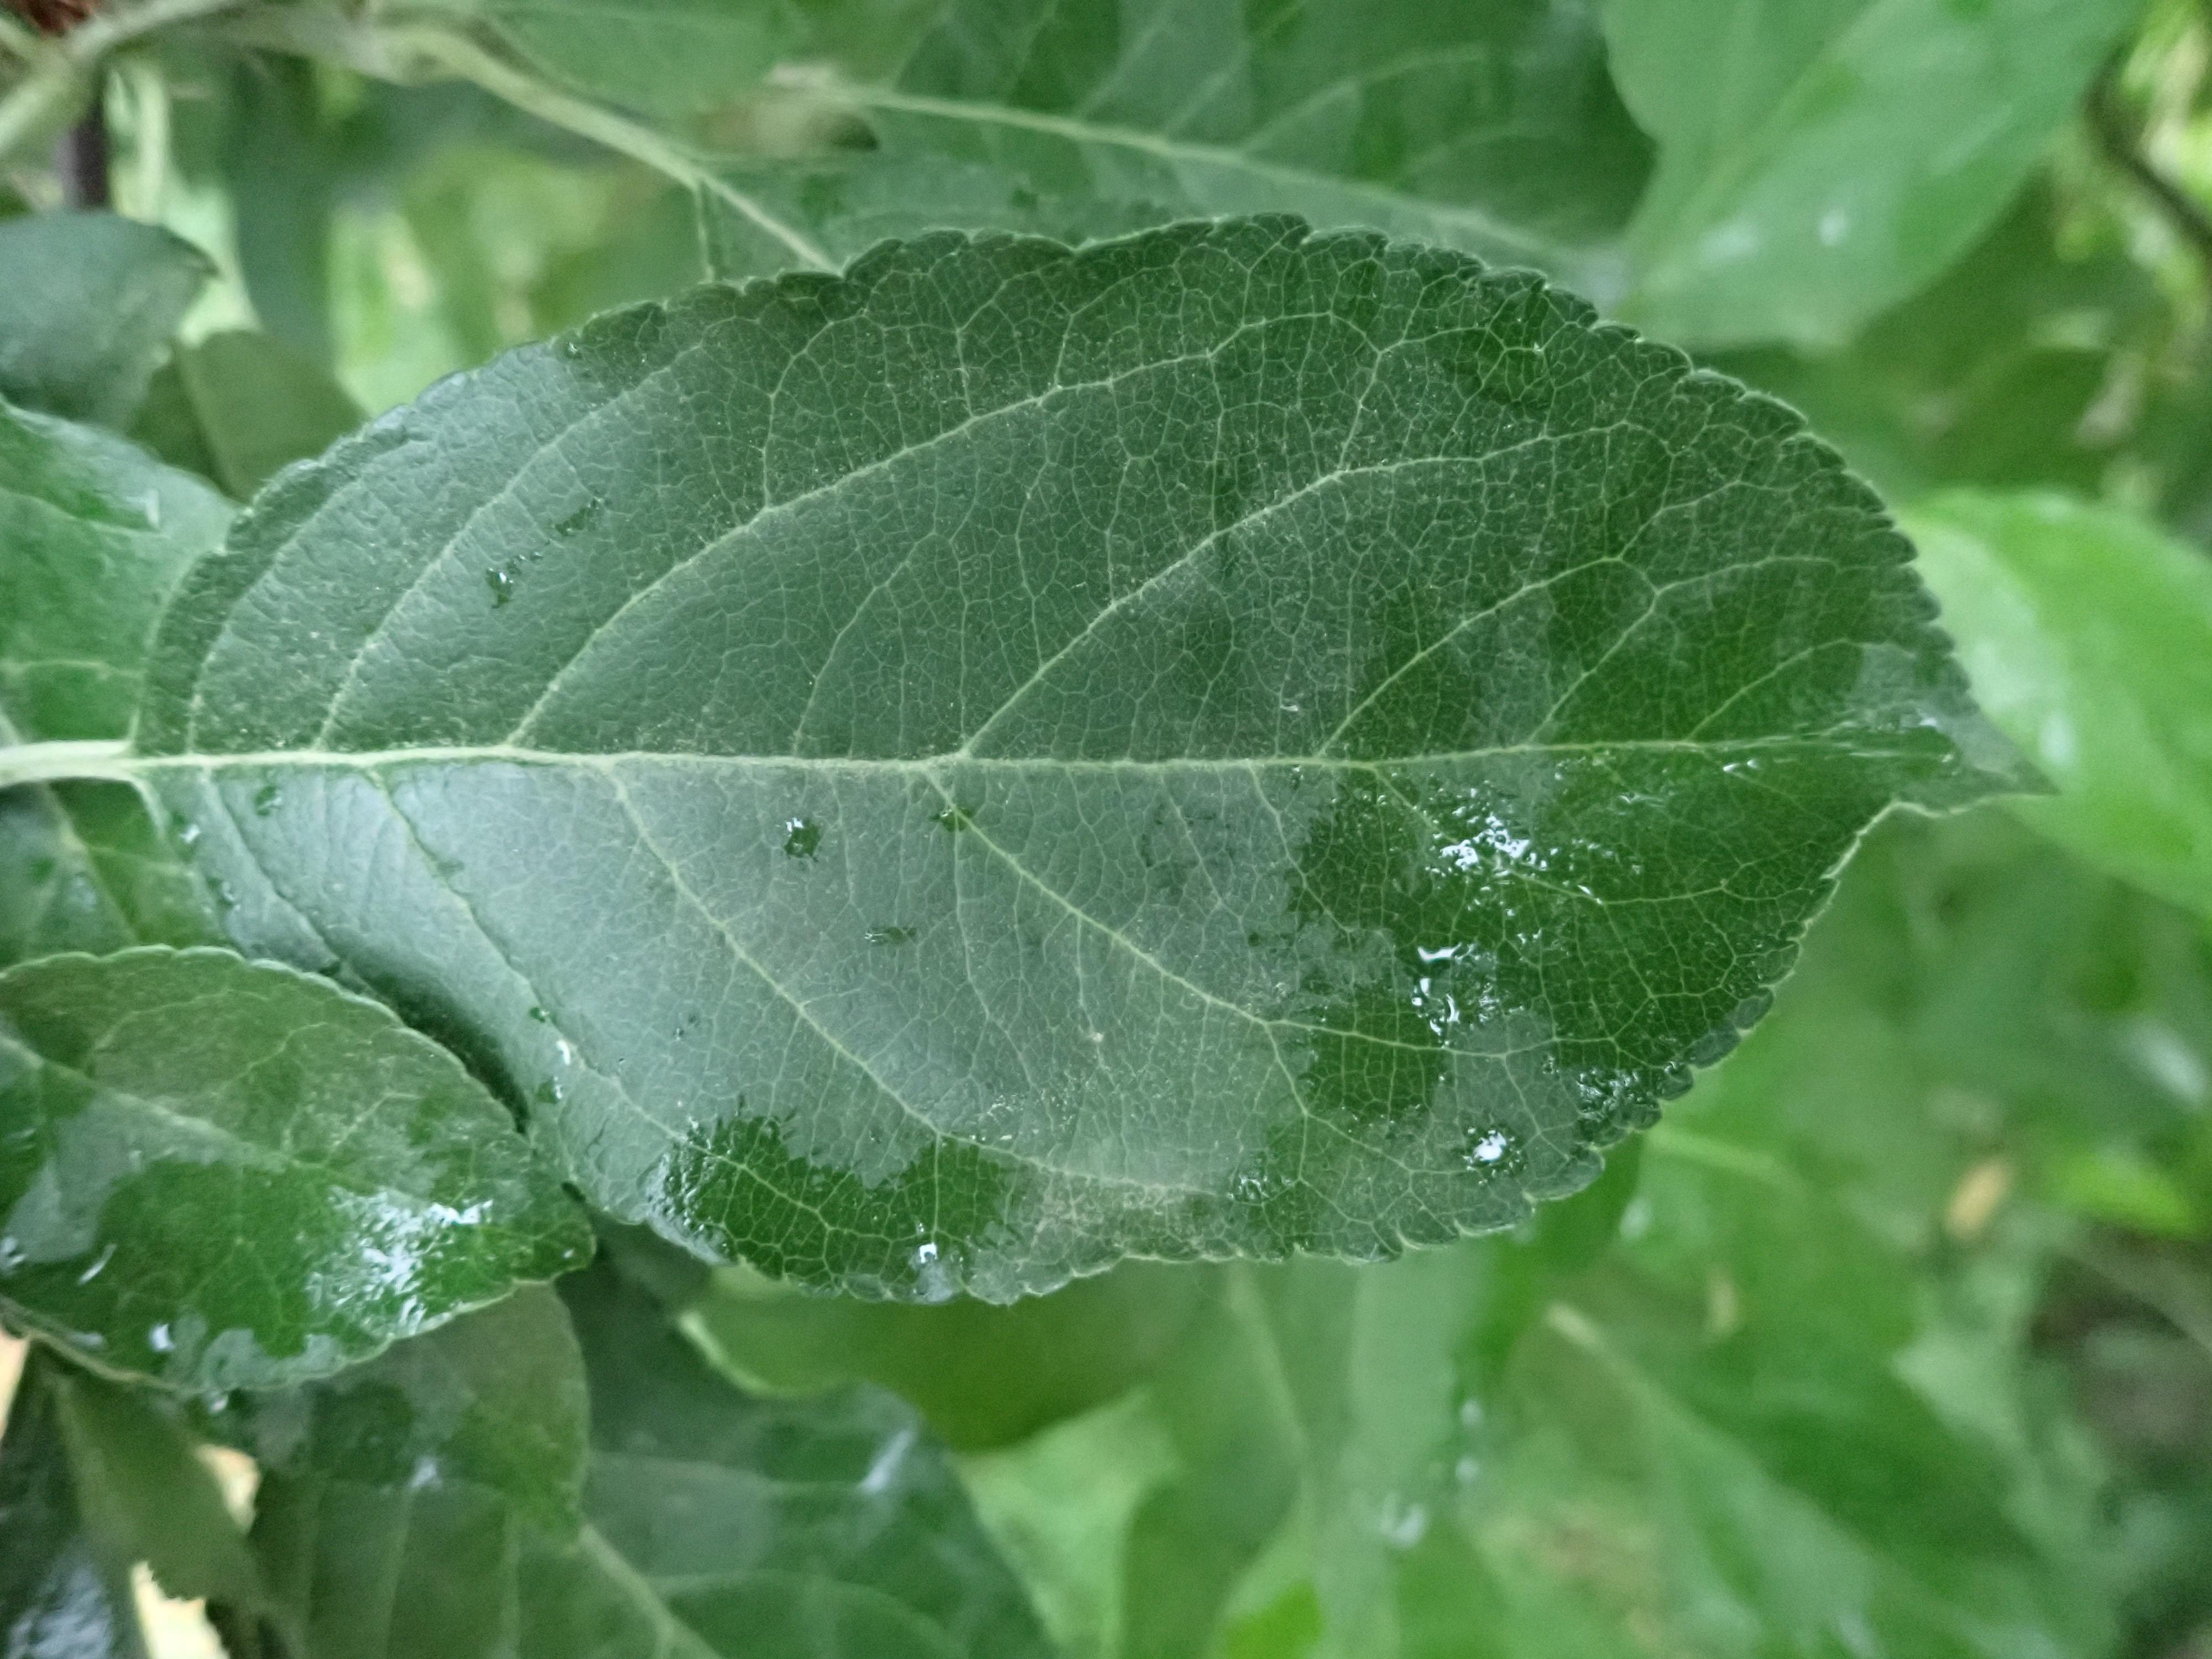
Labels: healthy